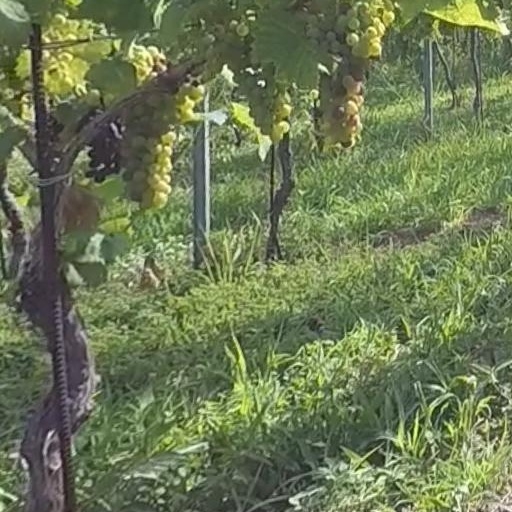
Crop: grape